Mycetinis scorodonius

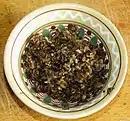
Fried dish

The taste of "M. scorodonius" is often described as nasty or unpleasant. Although edible, it is too small to be substantial. It can be used to add a garlic flavour to dishes.